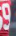
Number: 9